Clementine

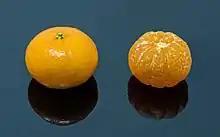
Seedless clementine, unpeeled and peeled

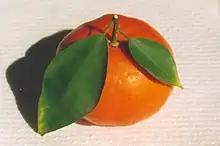
Spanish clementine, possibly the Fina cultivar

A typical clementine contains 87% water, 12% carbohydrates, and negligible amounts of fat and protein (table). Among micronutrients, only vitamin C is in significant content (59% of the Daily Value) in a 100 gram reference serving, with all other nutrients in low amounts.